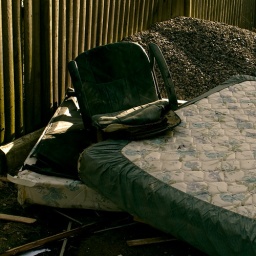
The mattress, boxspring and chair sitting out in the driveway along with bits of desk and windowframe.